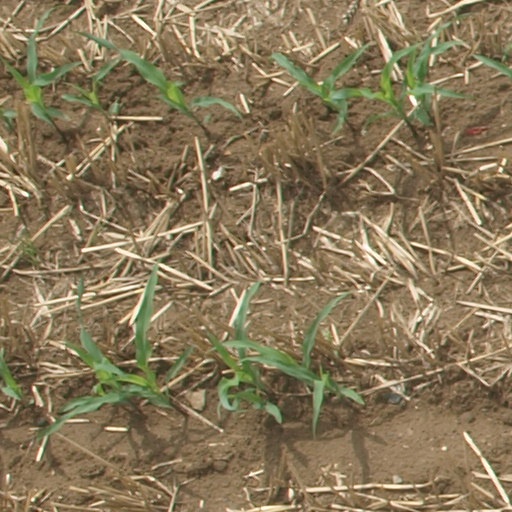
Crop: maize; corn